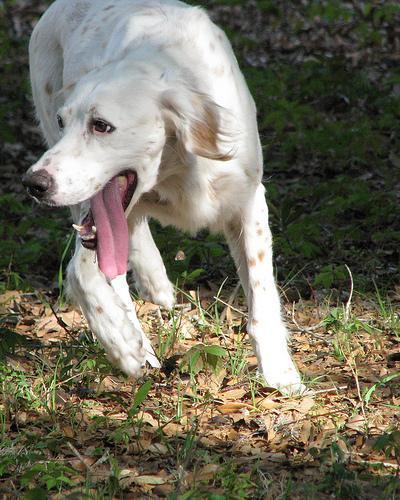
english setter